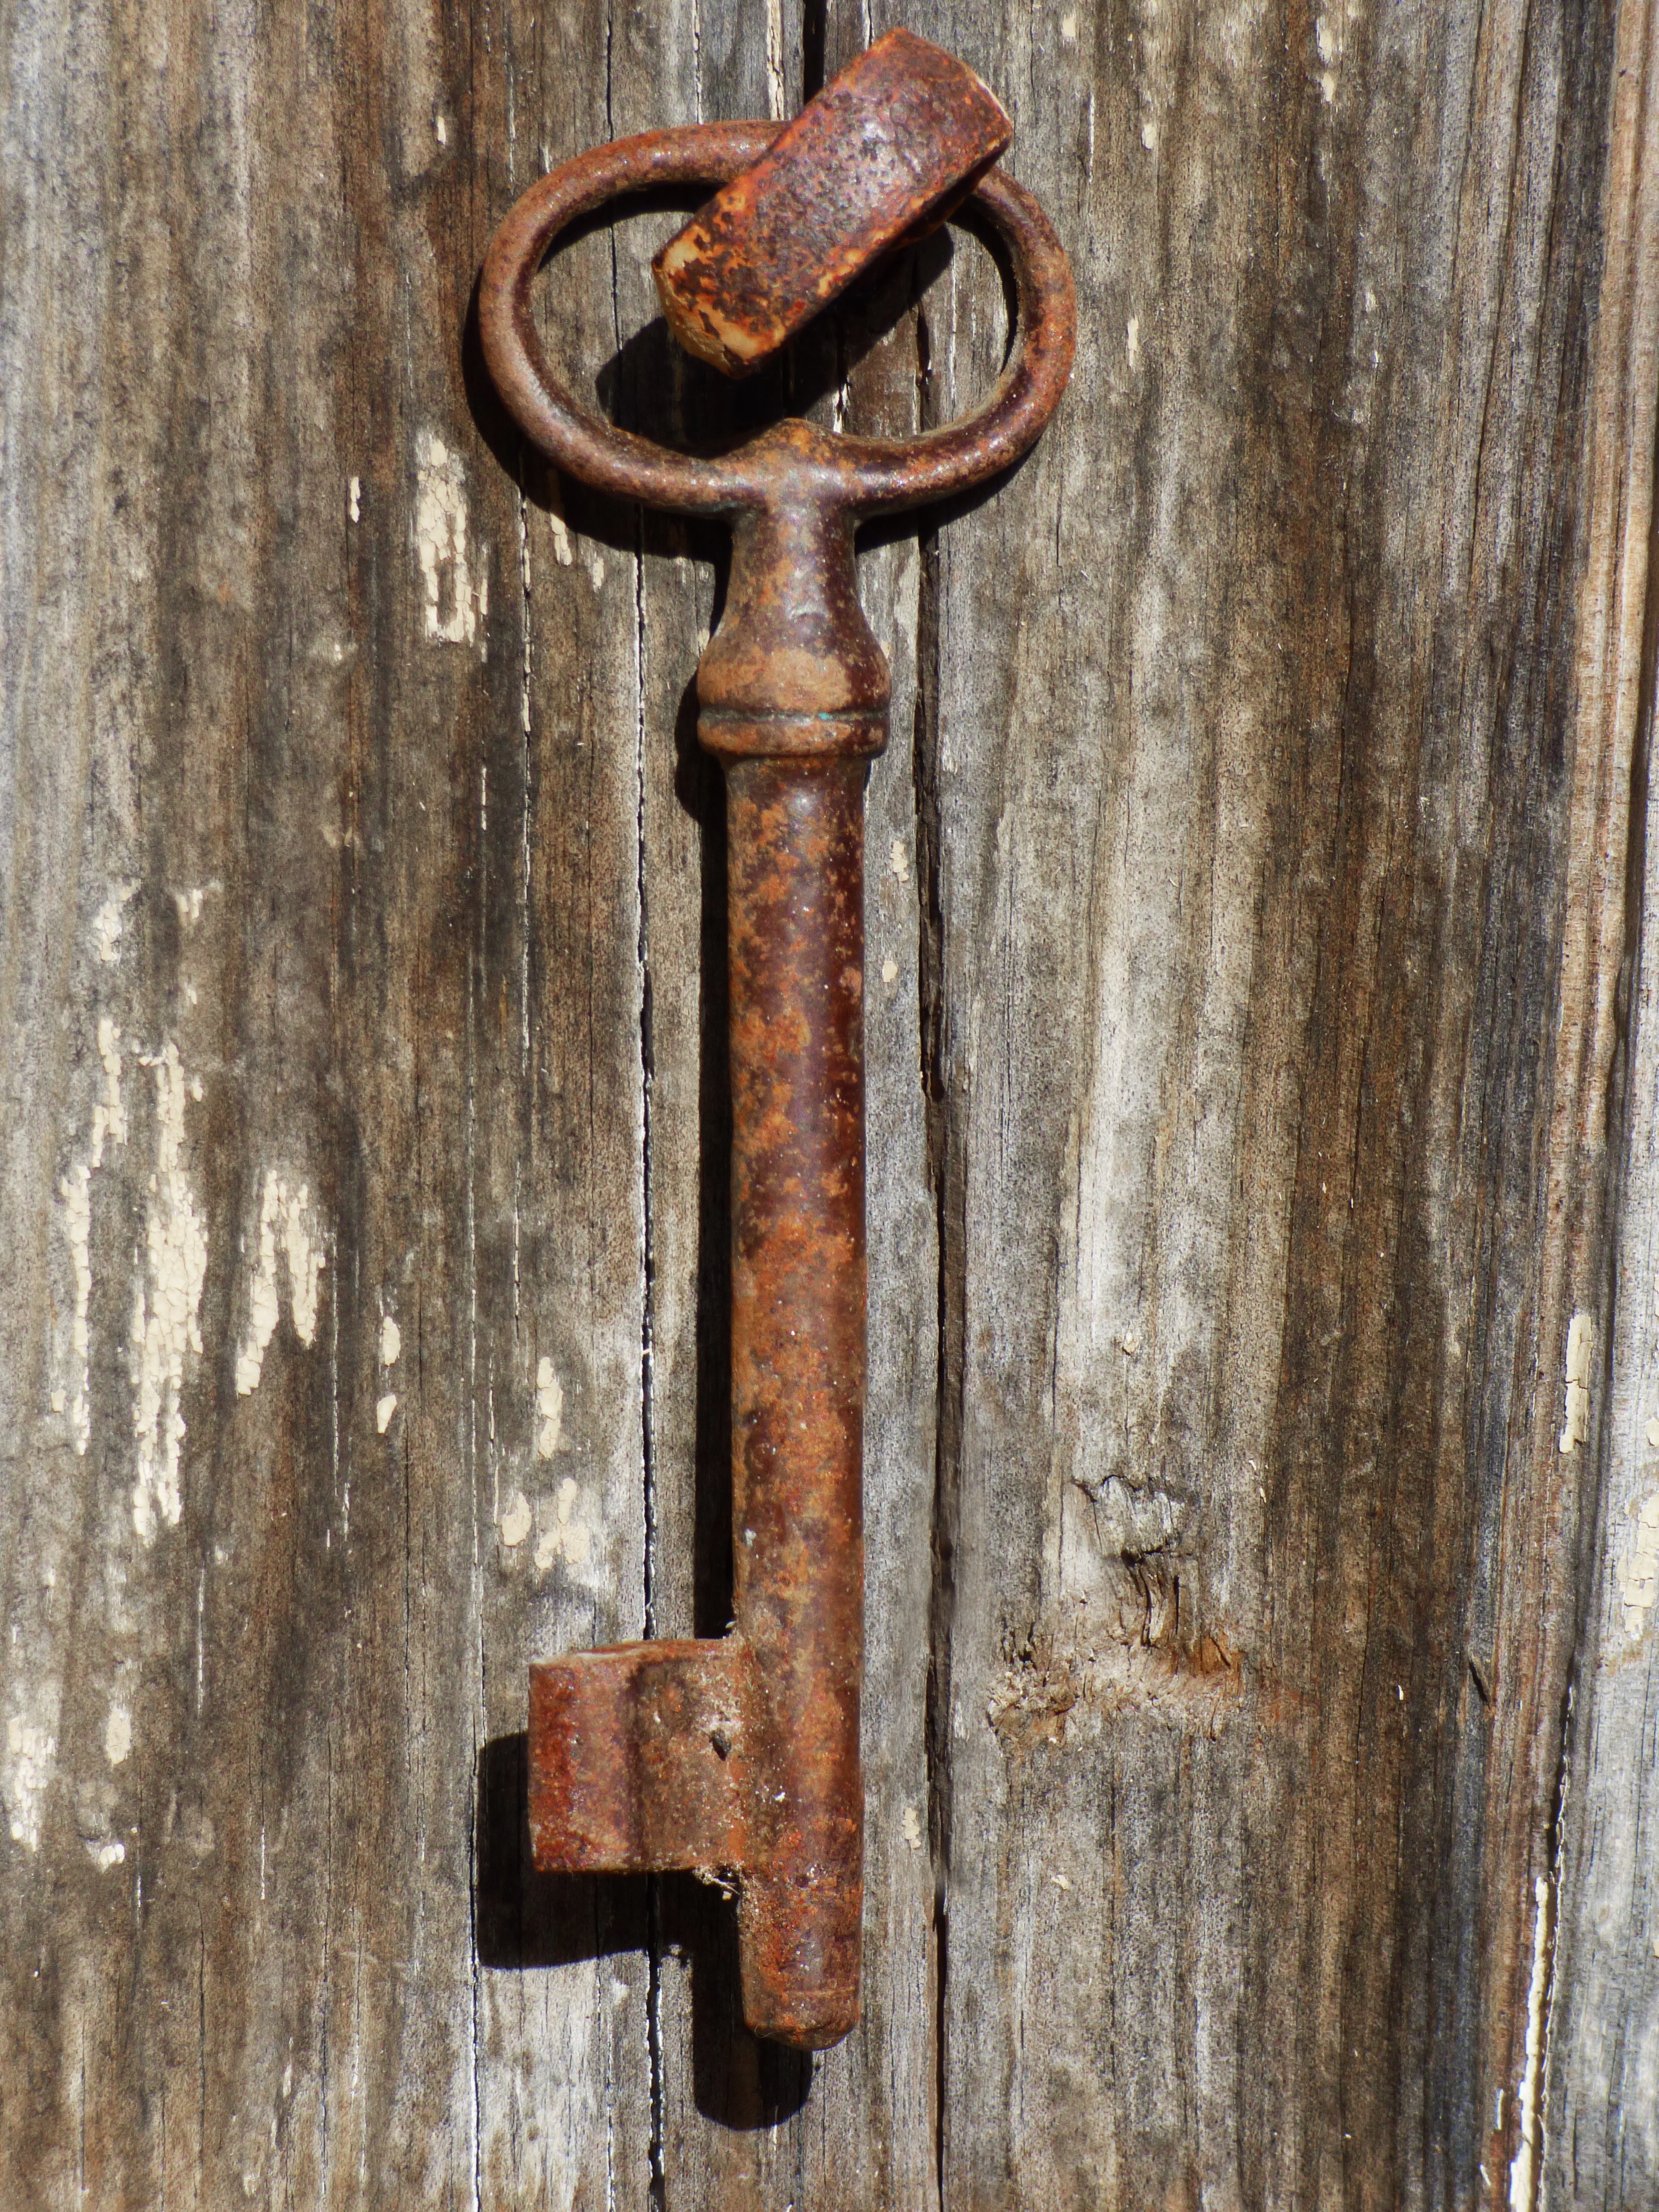
wood, number, old, key, door, iron, carving, door knocker, man made object, hang the key